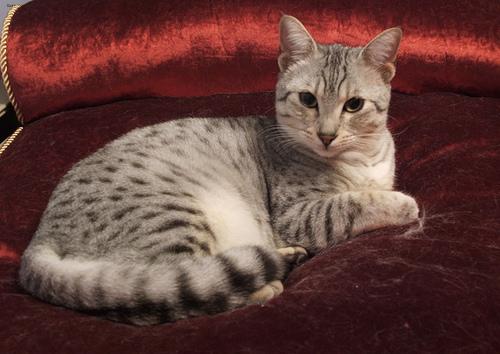
Breed: Egyptian Mau